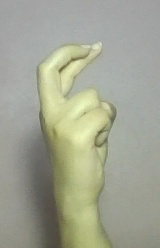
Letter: zay